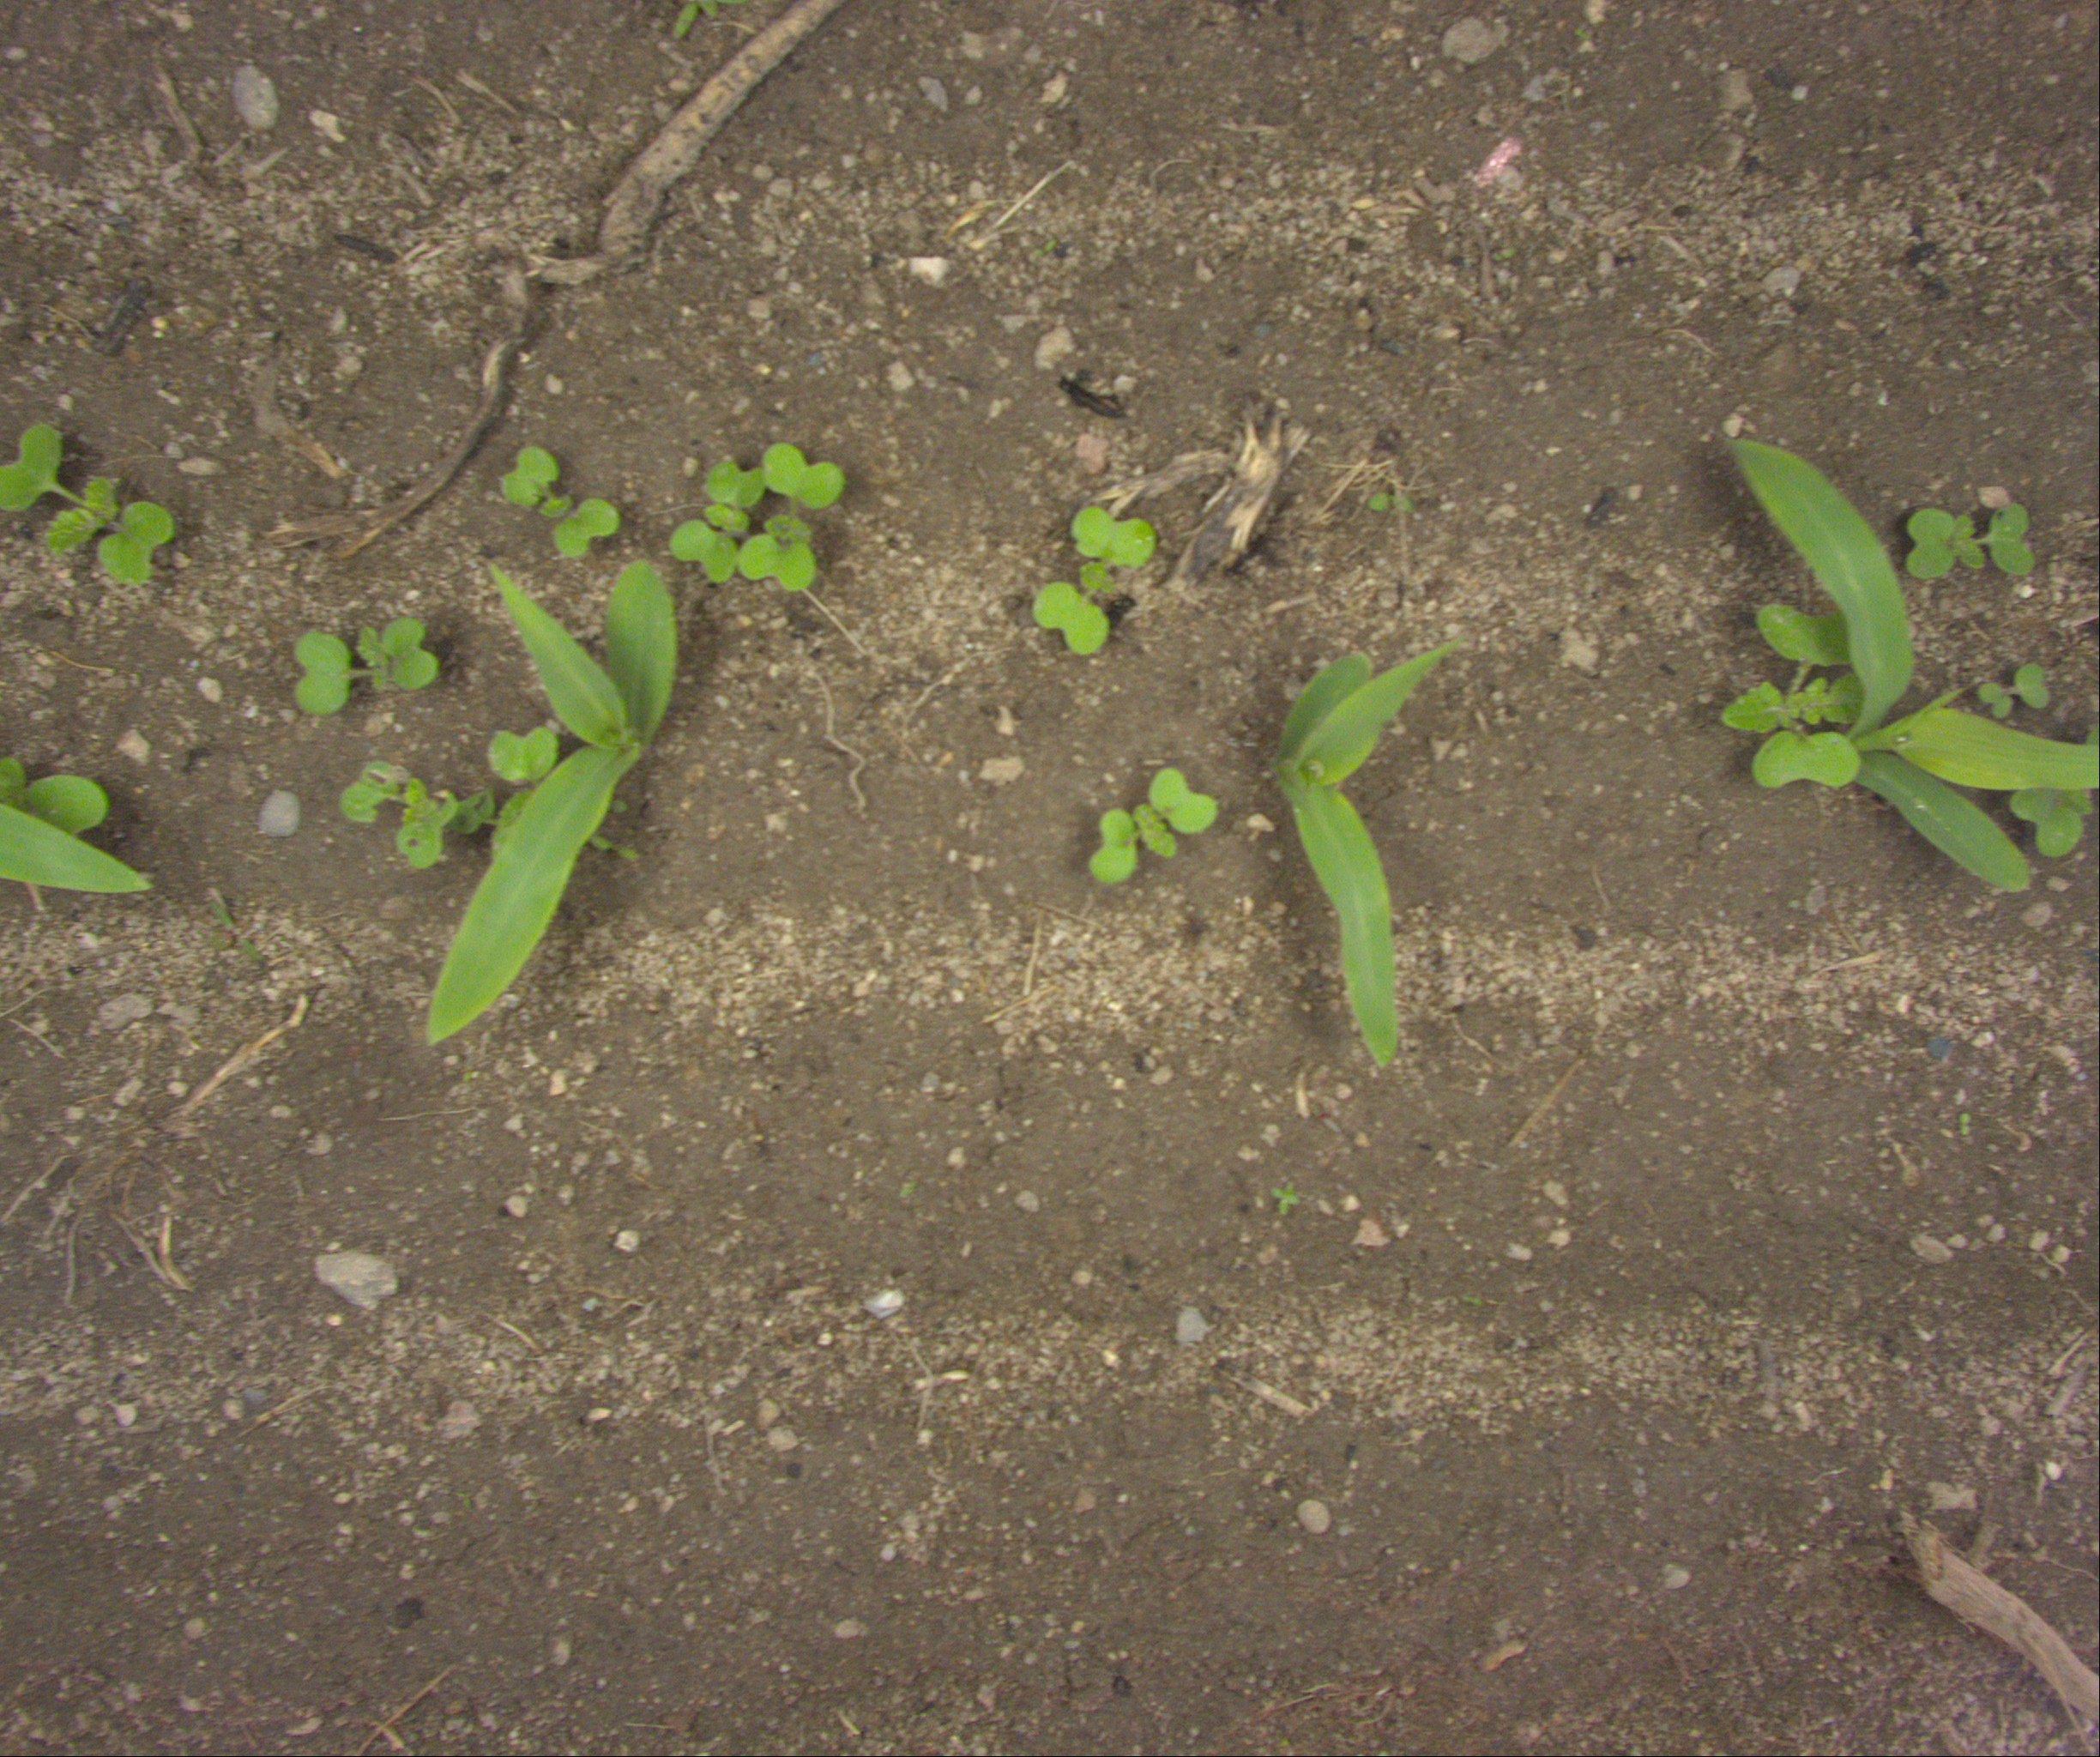
Crop: maize
Objects: maize, maize, maize, stem_maize, stem_maize, stem_maize